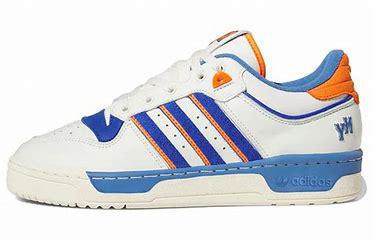
Brand: adidas
Model: Rivalry Skate